Parteniy Zografski

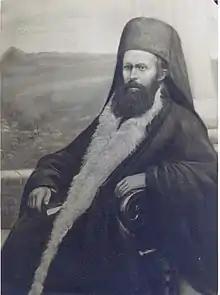
Parteniy Zografski as Metropolitan of Nishava (Bulgarian Exarchate).

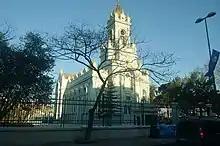
The Bulgarian church in Istanbul where Parteny Zografski is buried.

Parteniy Zografski (born Pavel Hadzhivasilkov Trizlovski; 1818 – 7 February 1876) or Parteniy Nishavski was a 19th-century Bulgarian cleric, philologist, folklorist from Galičnik in today's North Macedonia, and one of the early figures of the Bulgarian National Revival. In his works he referred to his language as Bulgarian and had a Bulgarian consciousness, though besides contributing to the development of the Bulgarian language, in North Macedonia he is also thought to have contributed to the distinguishment of present-day Macedonian.